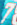
Number: 7